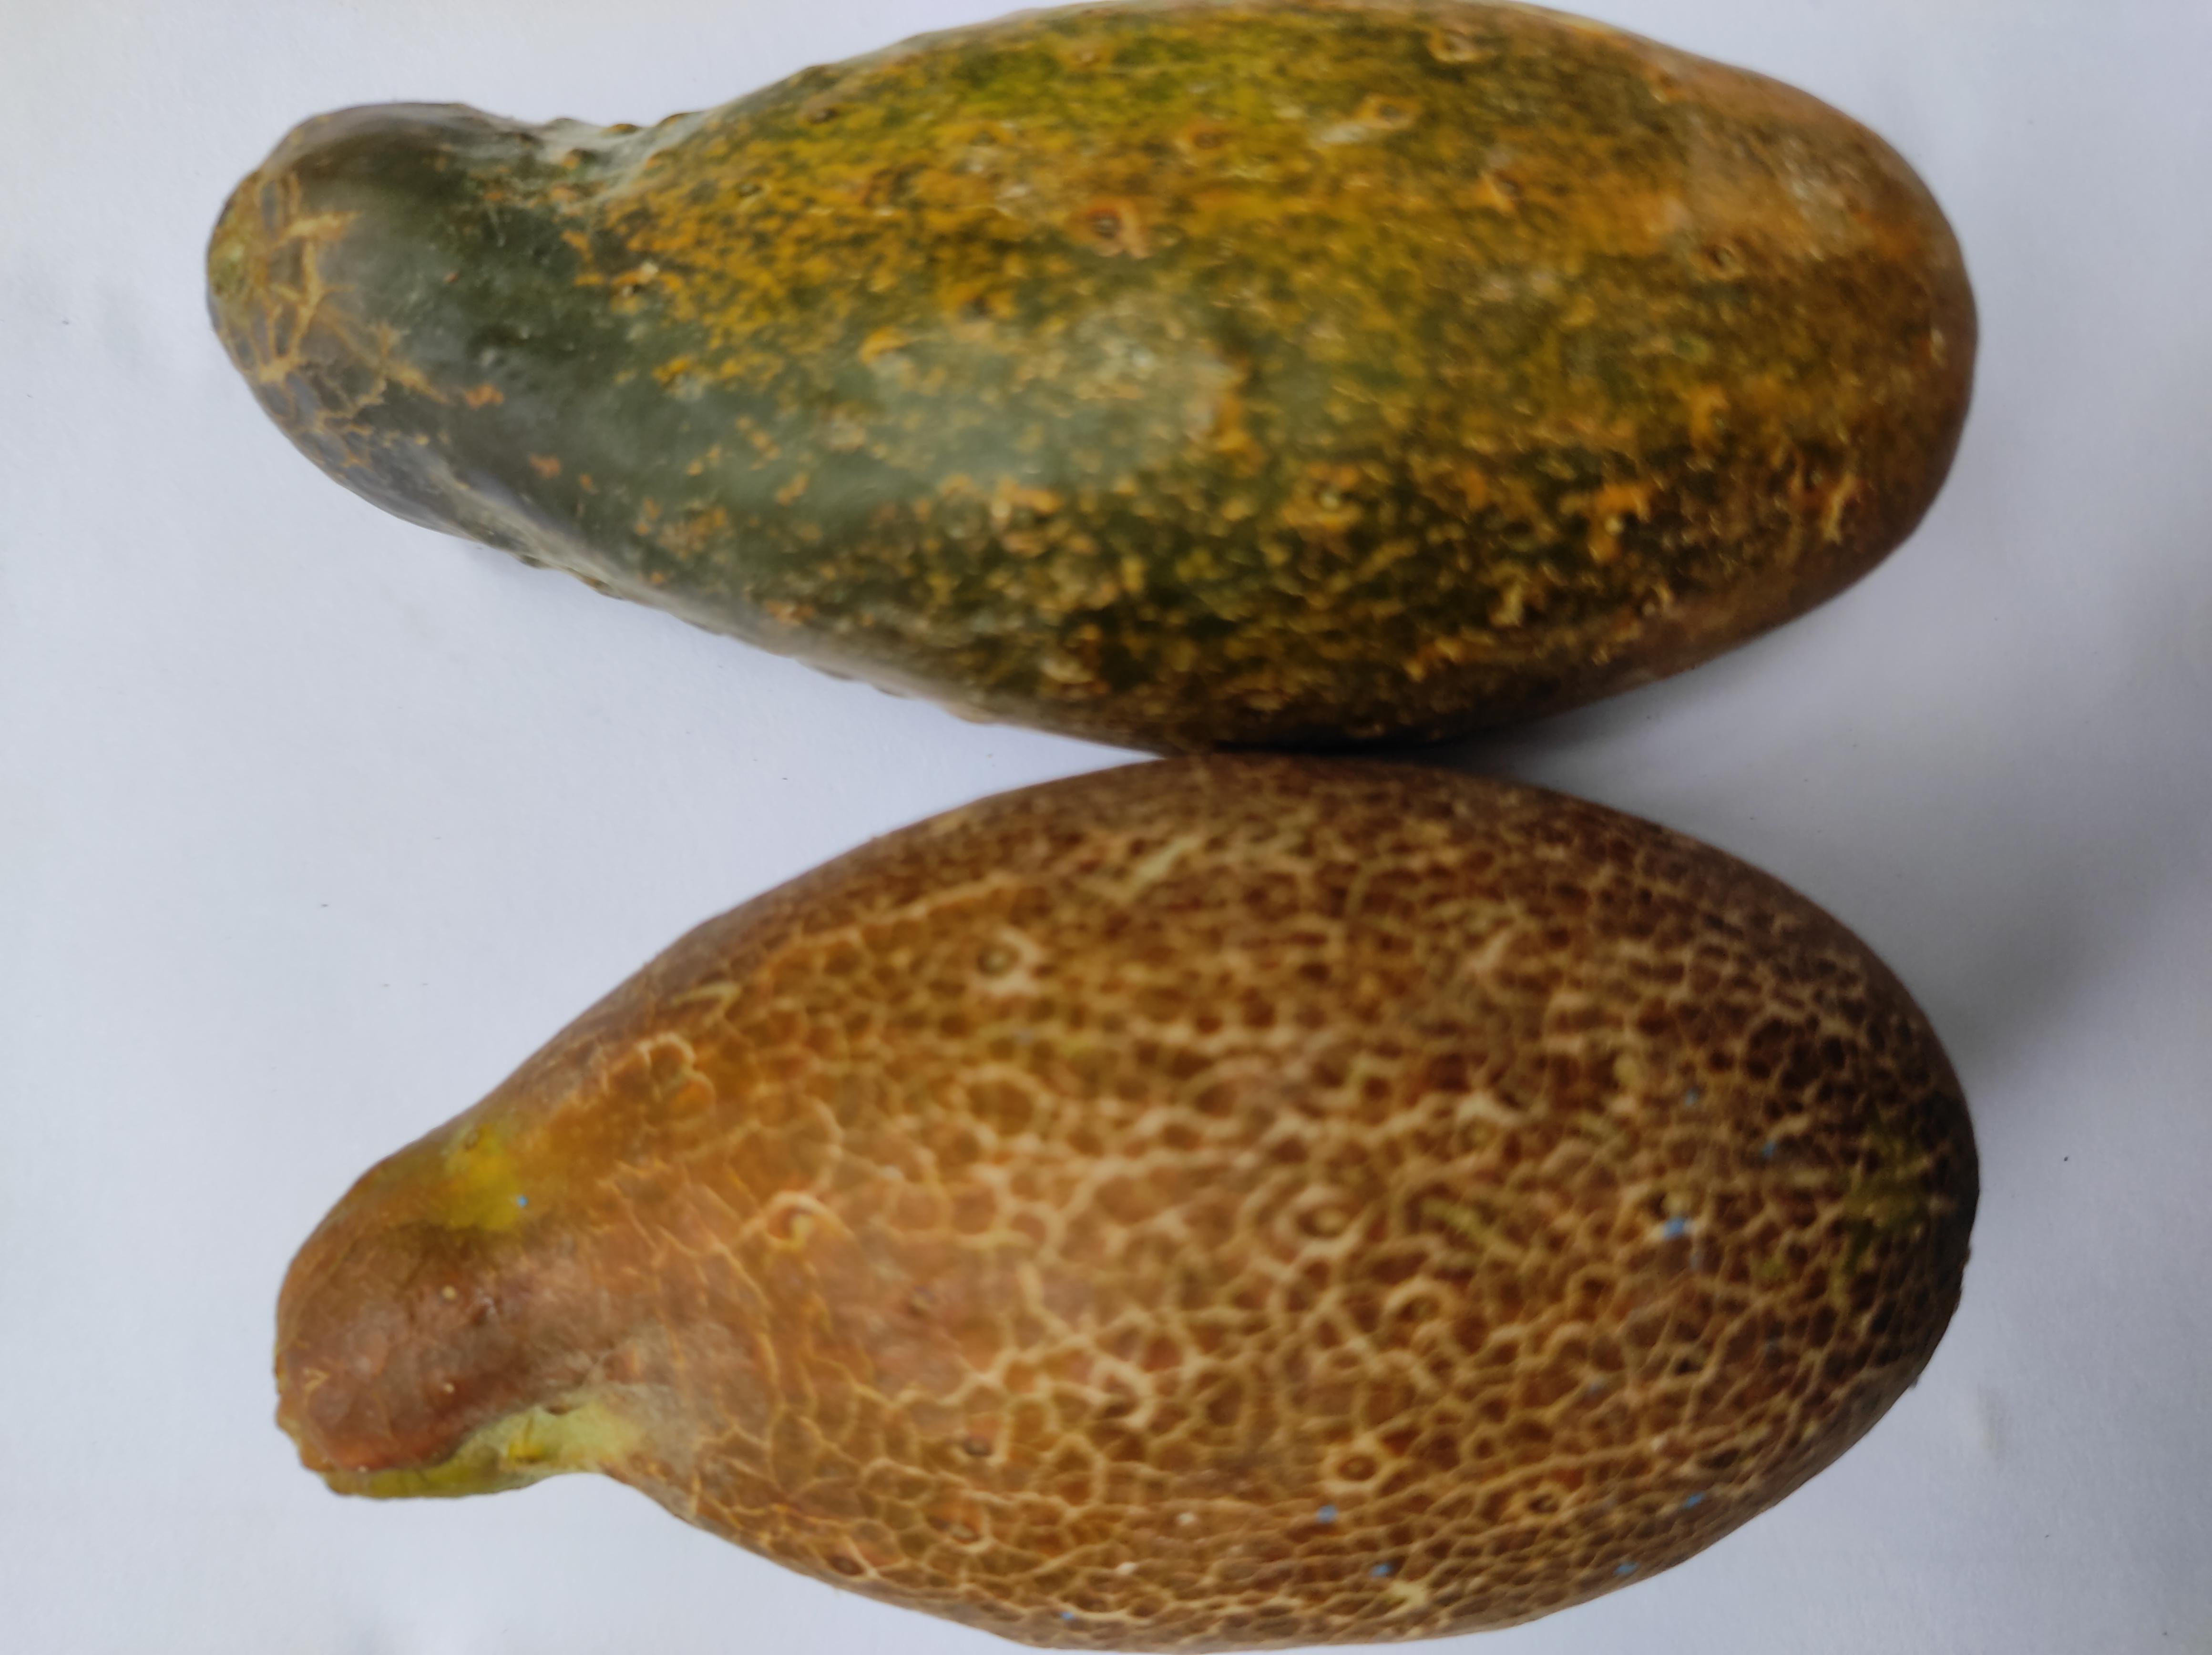
Label: Cucumber